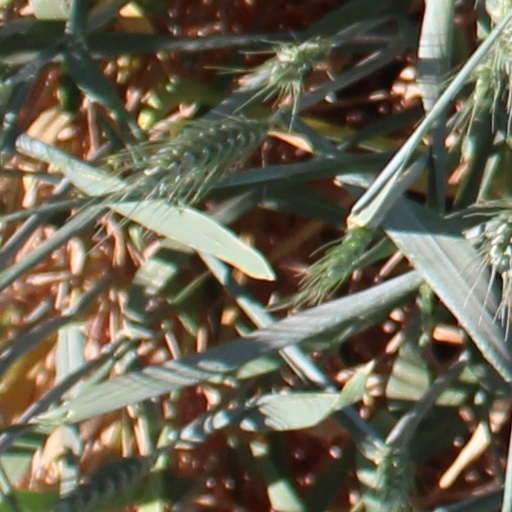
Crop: wheat